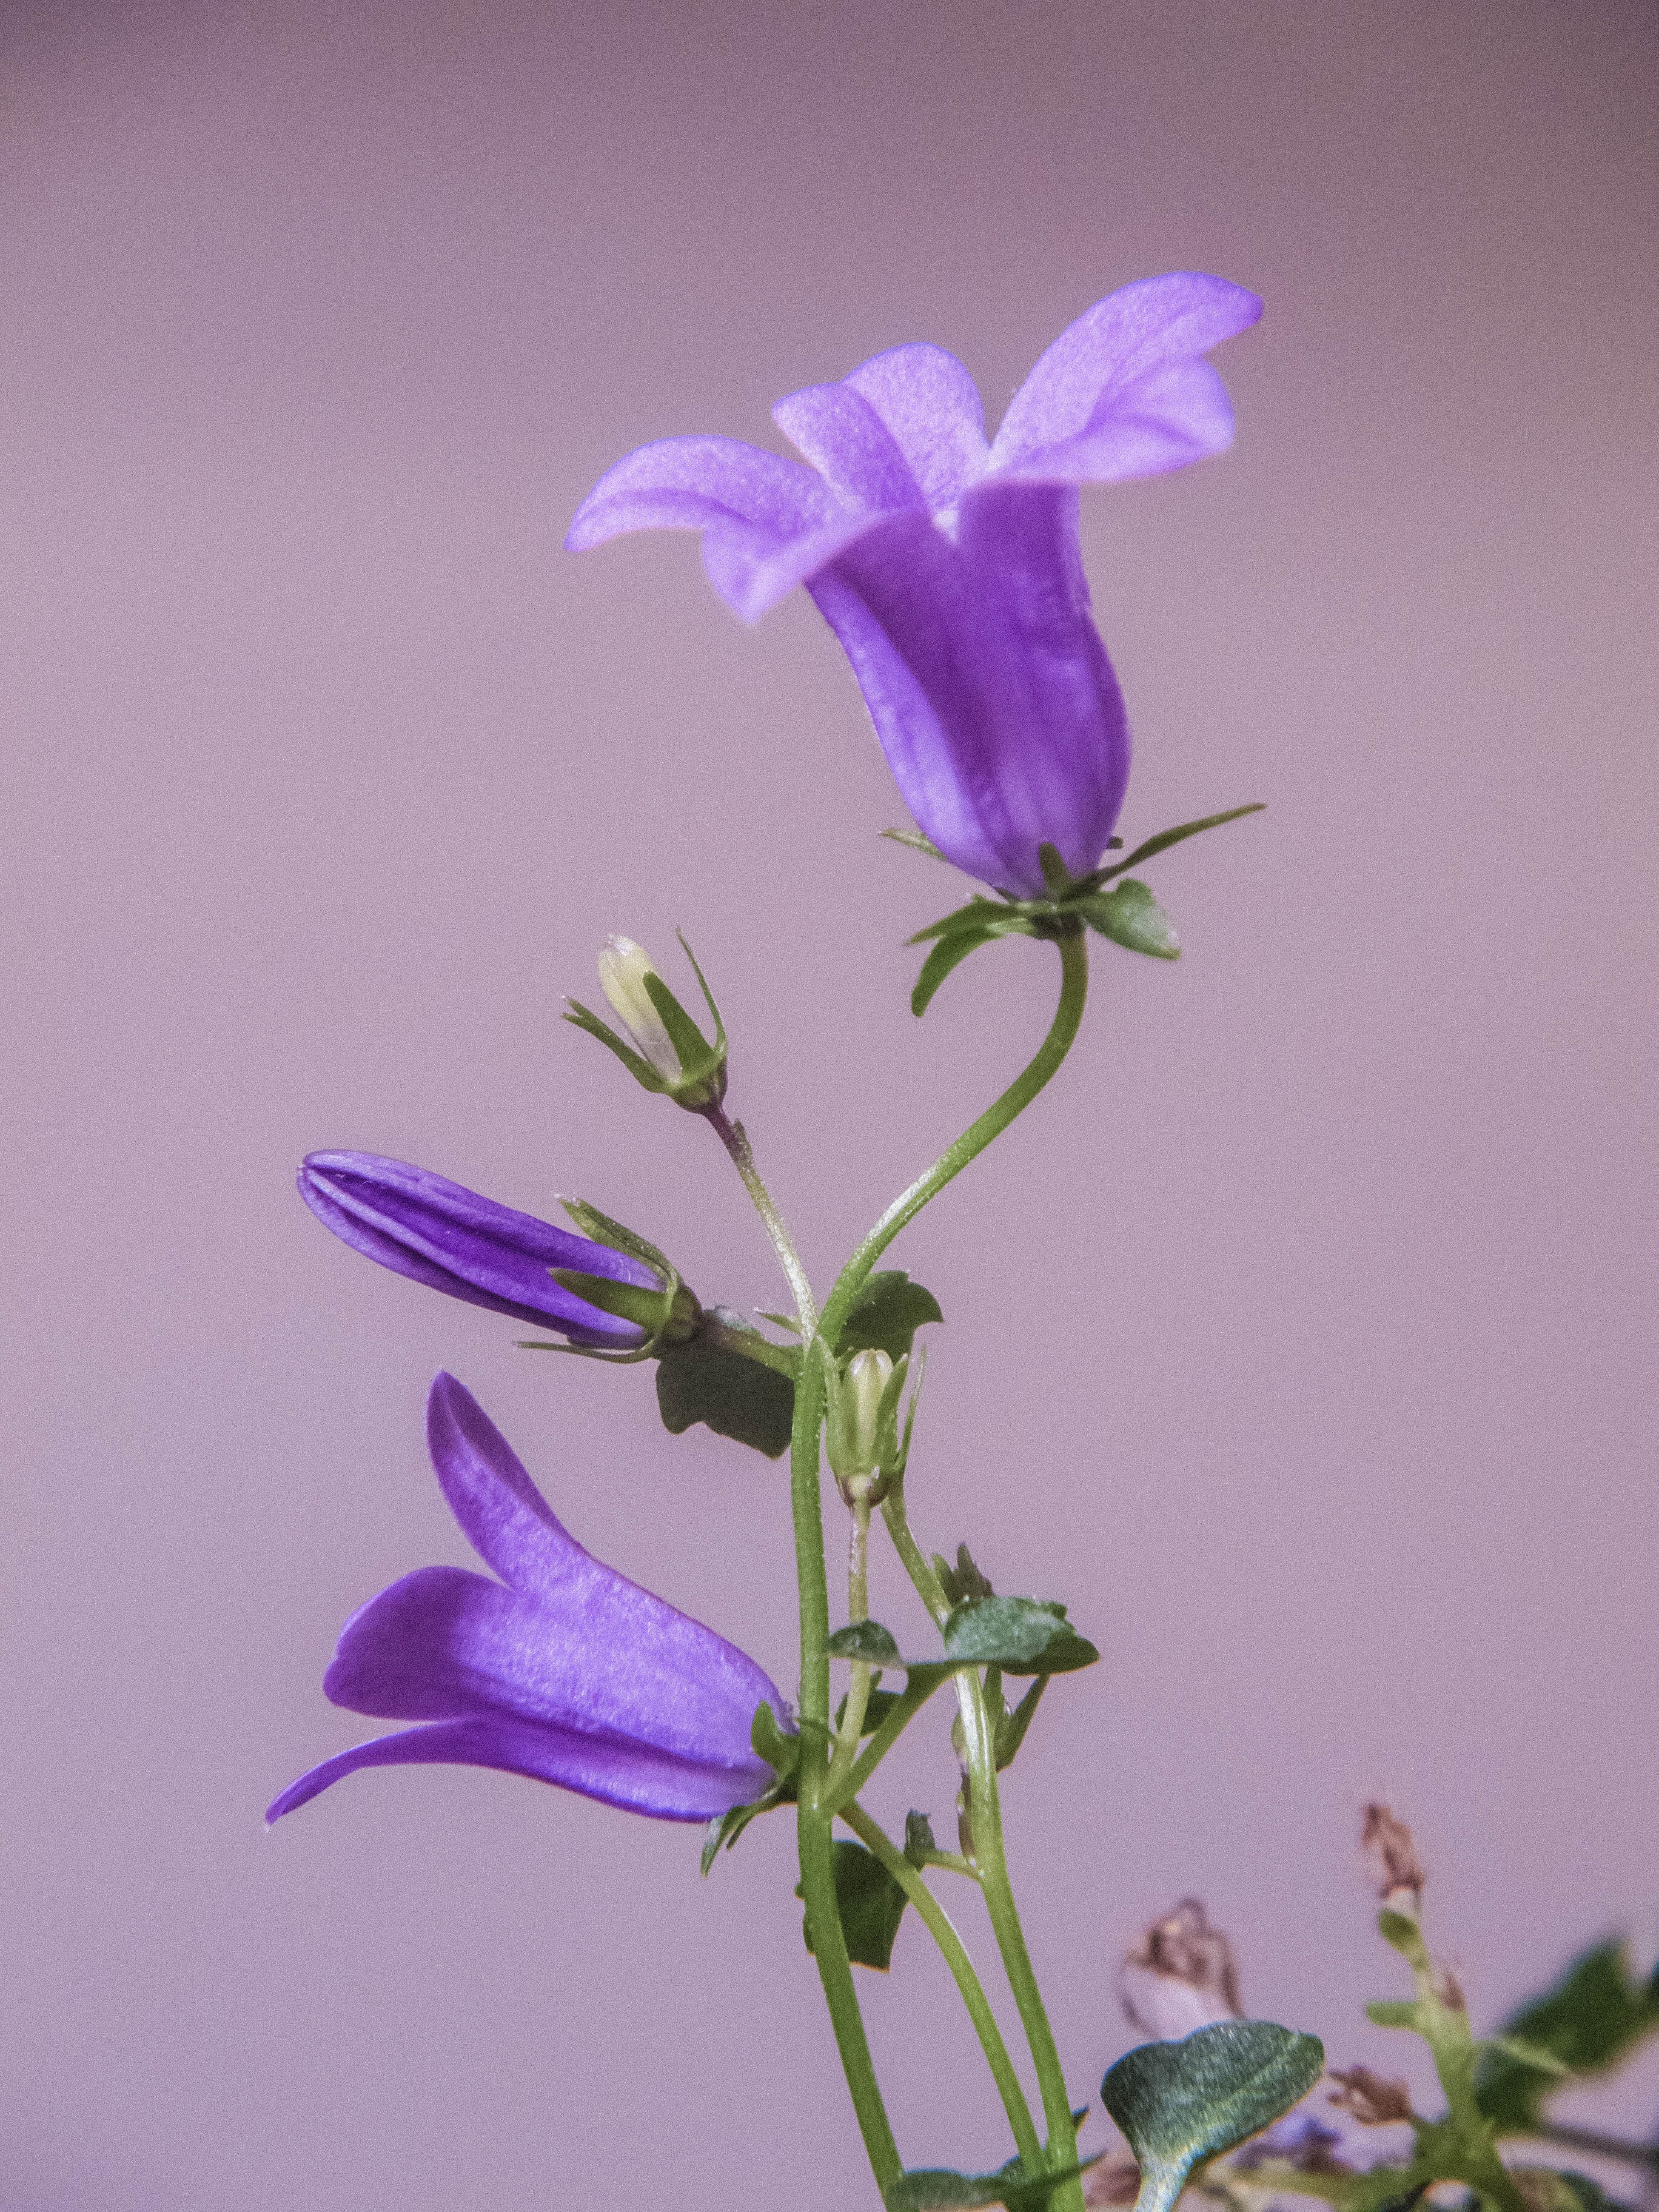
plant, flower, purple, petal, spring, herb, close, flora, wildflower, violet, bellflower, macro photography, flowering plant, bellflower family, harebell, plant stem, land plant